Leif Halse

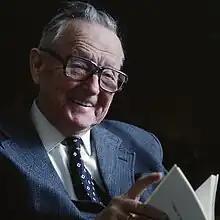
Leif Halse in 1978

Leif Torvald Halse (7 July 1896 – 8 February 1984) was a Norwegian teacher, novelist, short story writer, children's writer, comics writer and local historian, particularly known for the comics series "Vangsgutane".